Sarah Maldoror

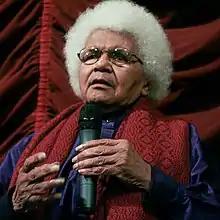

Sarah Maldoror (19 July 1929 − 13 April 2020) was a French filmmaker of European and Guadeloupean descent. She is best known for her feature film "Sambizanga" (1972) on the 1961–1974 war in Angola.